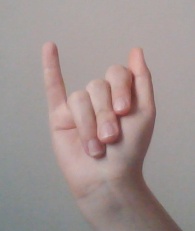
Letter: meem